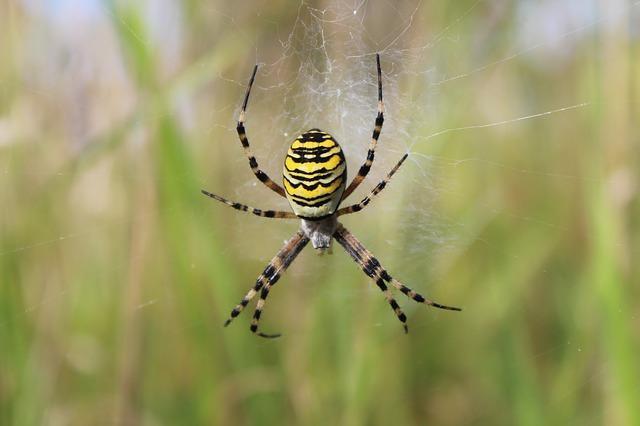
spider